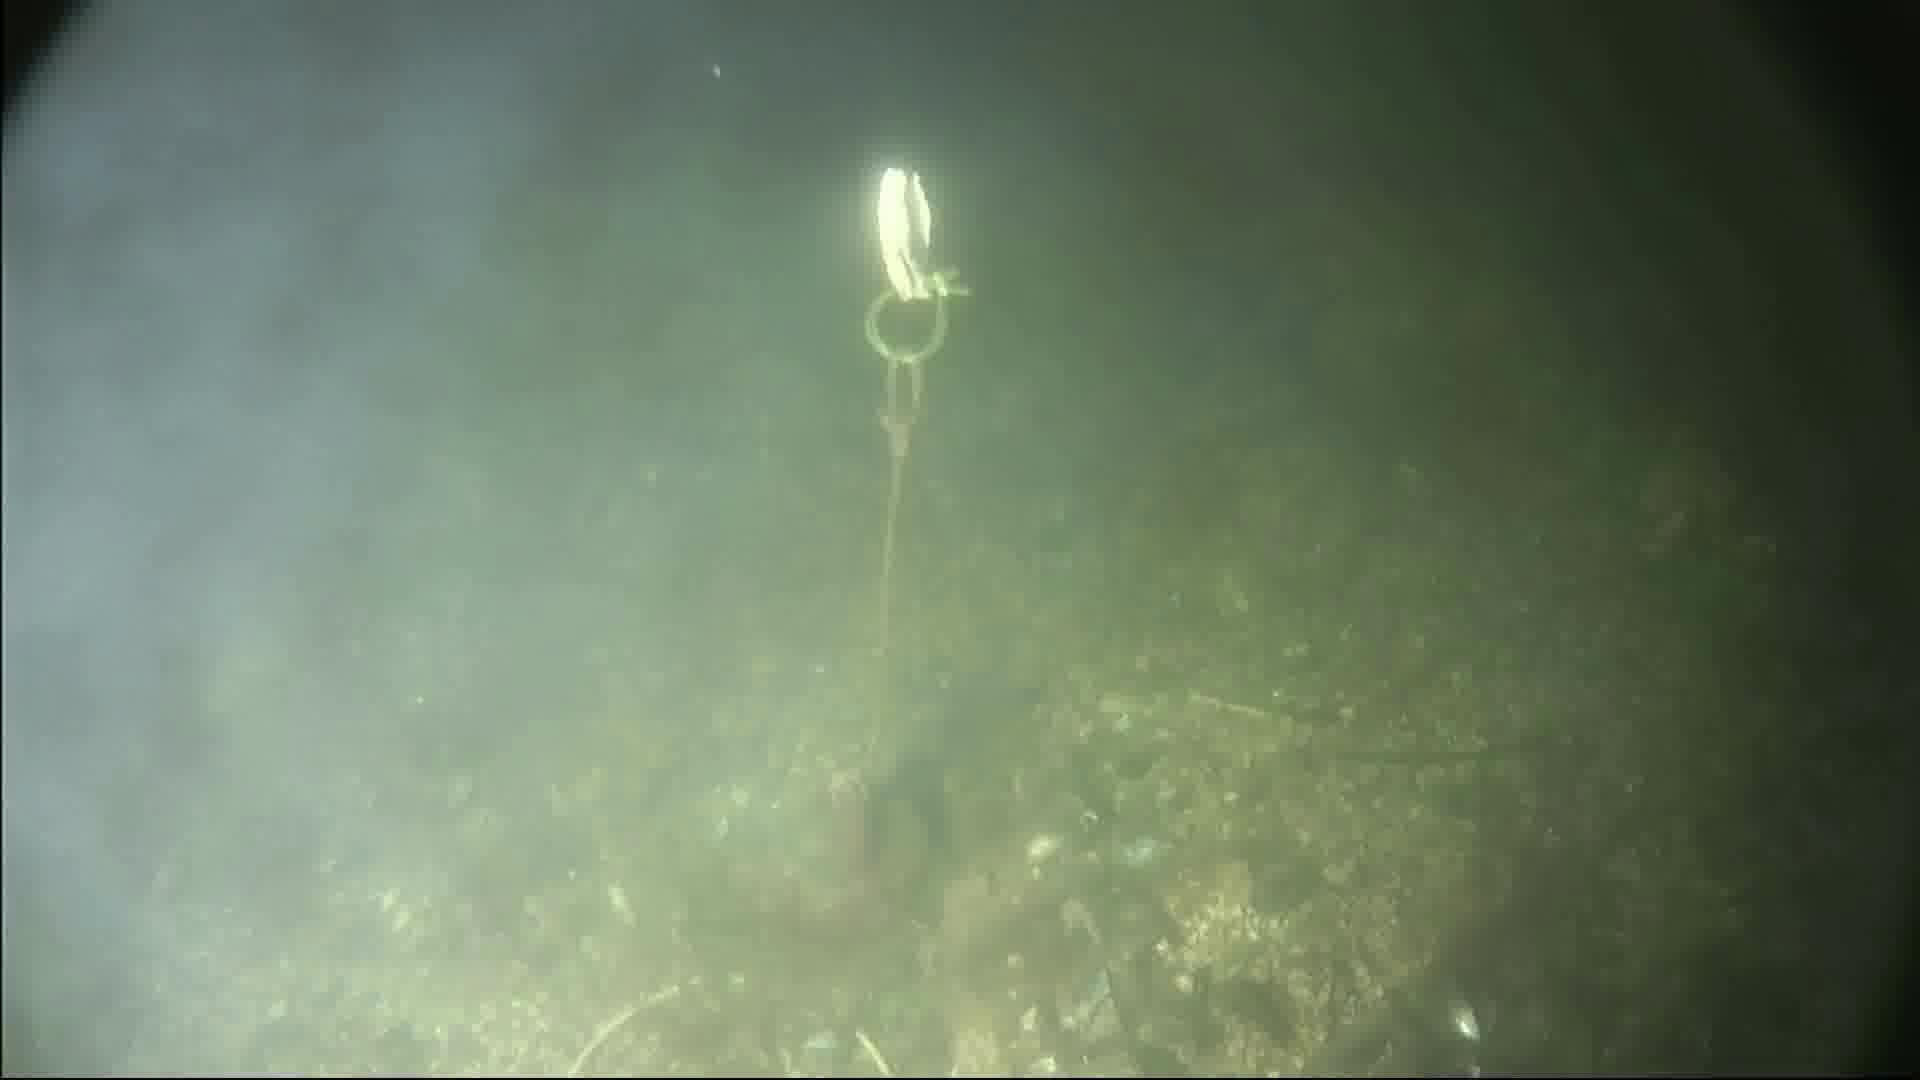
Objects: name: crab